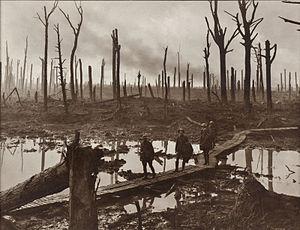
Maurice Wilder-Neligan, né Maurice Neligan le 4 octobre 1882 et mort le 10 janvier 1923, est un militaire australien d'origine britannique qui a commandé le 10ᵉ bataillon d'Australie-Méridionale pendant les dernières phases de la Première Guerre mondiale.
Hooge est un village de Flandre belge situé sur la route de Menin, à environ 3 km à l'est de la ville d'Ypres.
La guerre de tranchées est une forme de guerre où les combattants s'abritent dans des lignes fortifiées, largement constituées de tranchées, dans lesquelles les soldats sont relativement protégés des armes légères et de l'artillerie. C'est devenu une expression familière pour désigner la guerre de positions, une paralysie du conflit et l'épuisement progressif des forces opposées.
La bataille de Passchendaele, appelée aussi la troisième bataille d'Ypres ou bataille de Flandre pour les Allemands, eut lieu entre le 31 juillet et le 6 novembre 1917 à Passendale, en Flandre-Occidentale, pendant la Première Guerre mondiale. Elle opposa l'armée britannique, l'armée canadienne et des renforts de l'armée française, à l'armée allemande.